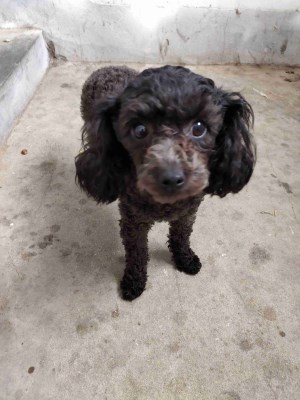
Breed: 7449-n000128-teddy